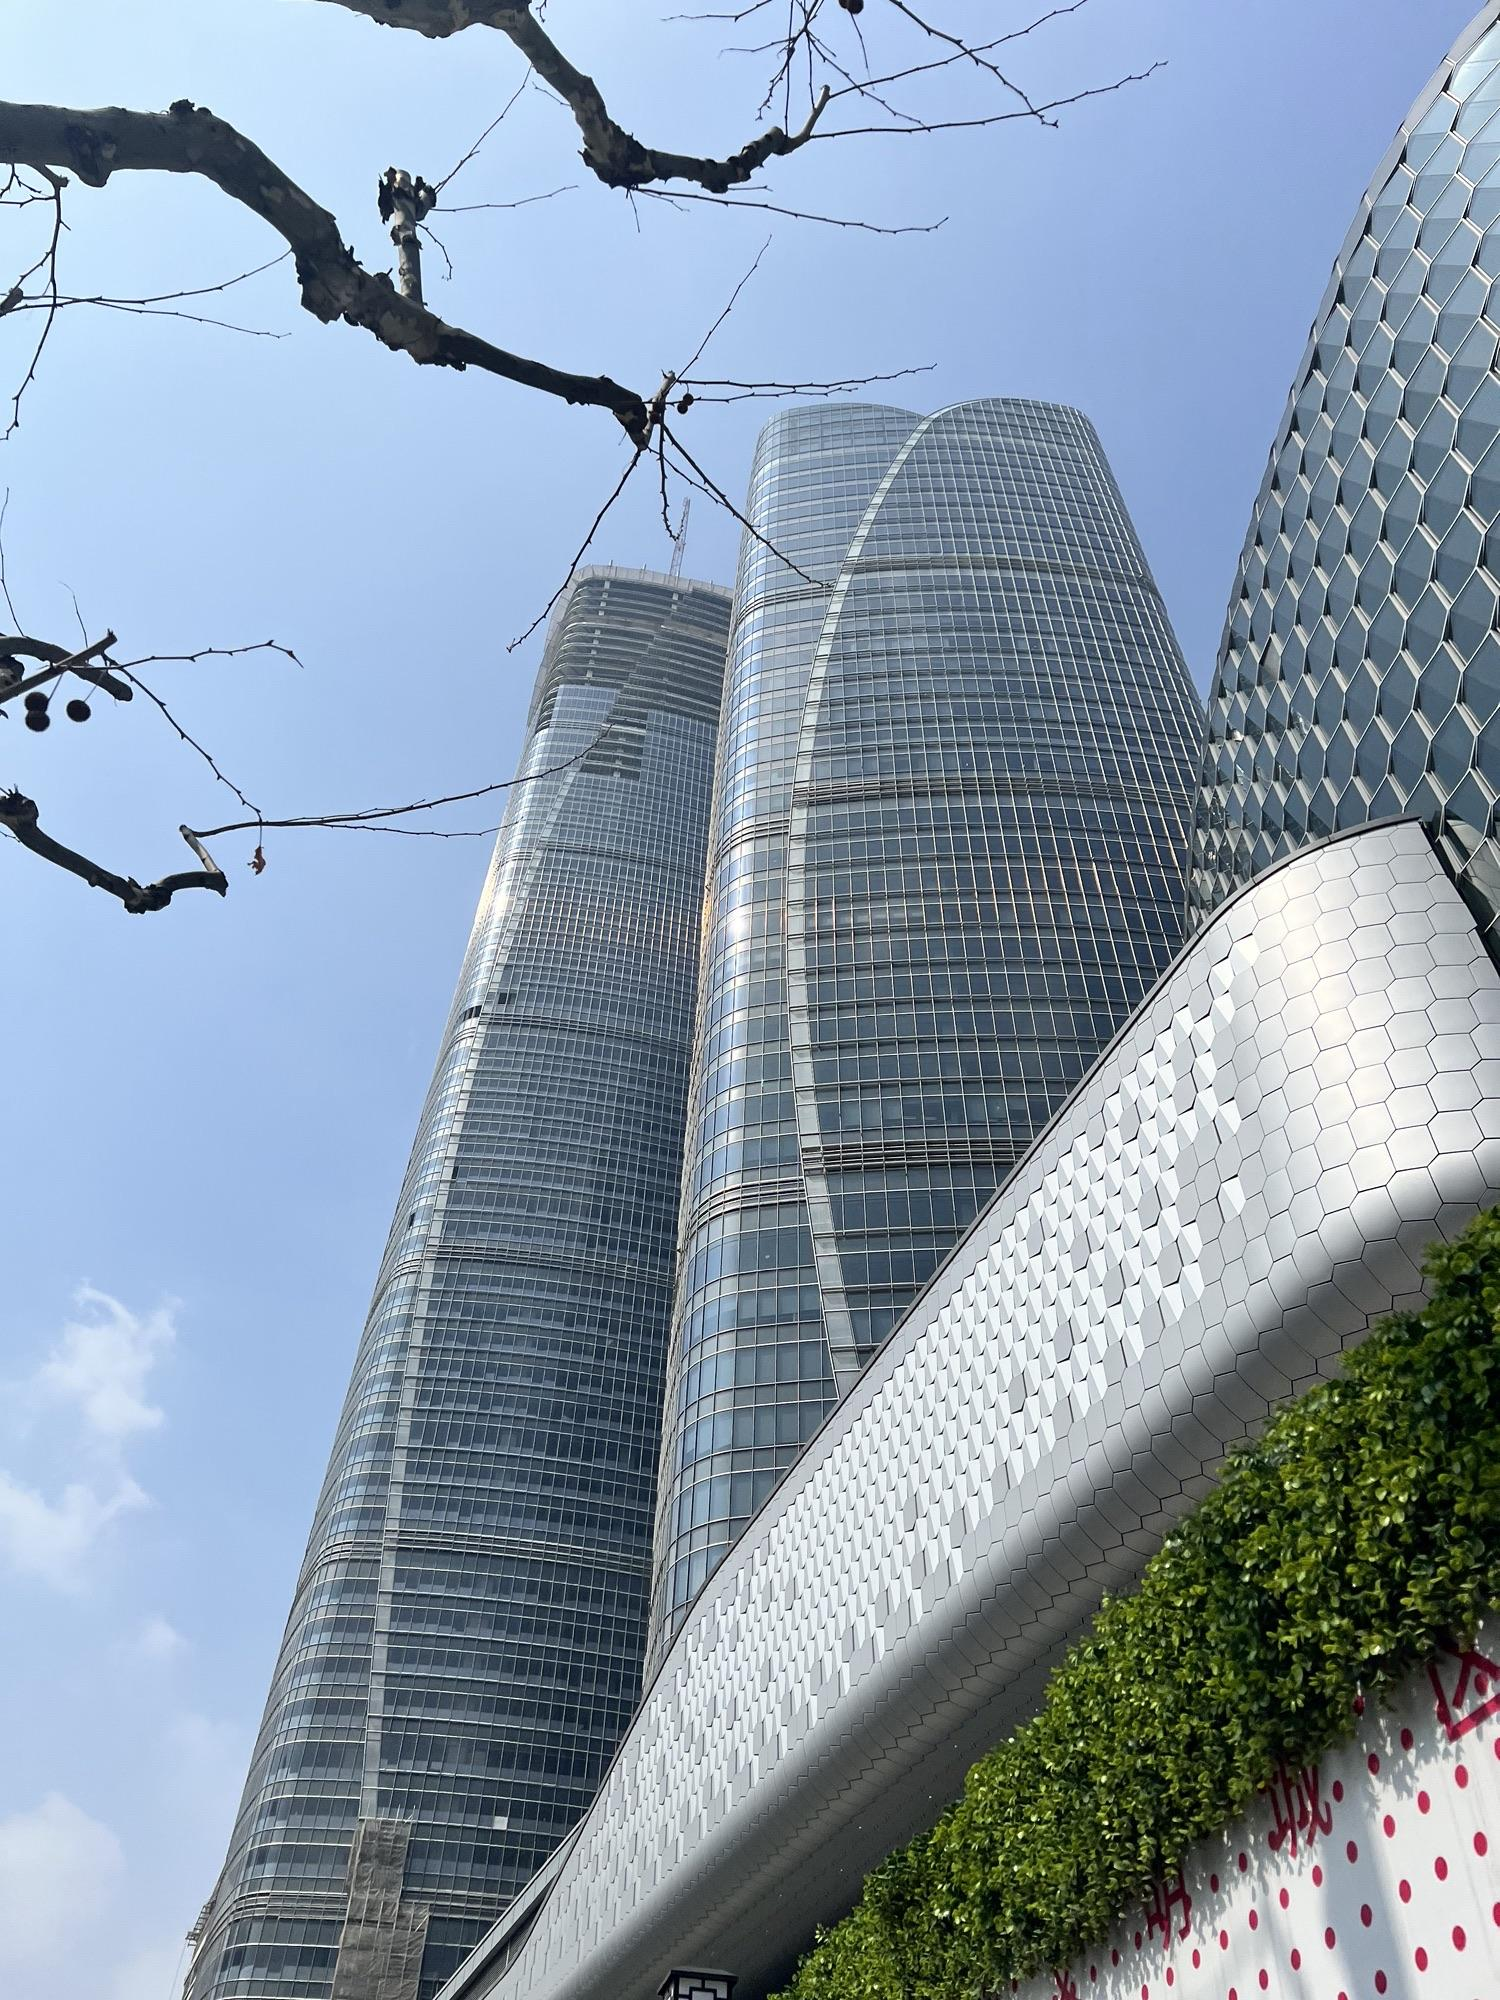
地标名称：徐家汇中心
所在城市：上海市·长宁区